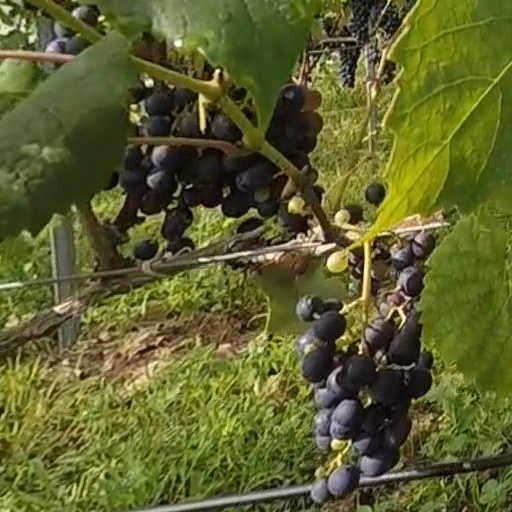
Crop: grape